Janet Toro

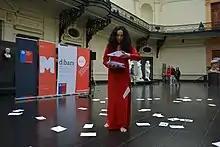
Editatón de Mujeres Artistas by Janet Toro

Janet Toro studied fine art at the Universidad de Chile in Santiago and was affiliated with the artist activist group, Agrupación de Plásticos Jóvenes. During the time Chile was under the military dictatorship, Toro stopped painting to pursue activist and performance art. The Chilean group, Colectivo de Acciones de Art (CADA) served as inspiration as Toro created more anti-dictatorial work. Shortly after her return to Chile in 2014, she produced the work "In Situ" at the Museo de la Memoria y los Derechos Humanos in Santiago. This work addressed the loss of the Mapuche culture in contemporary Chile.